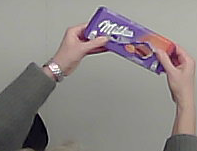
Product: milka_chocolate